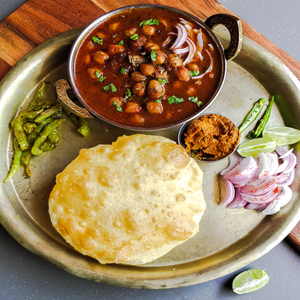
Dish: cholebhature